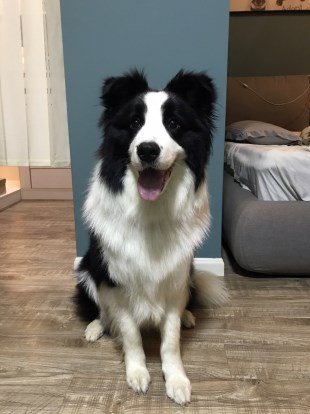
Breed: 2594-n000109-Border_collie